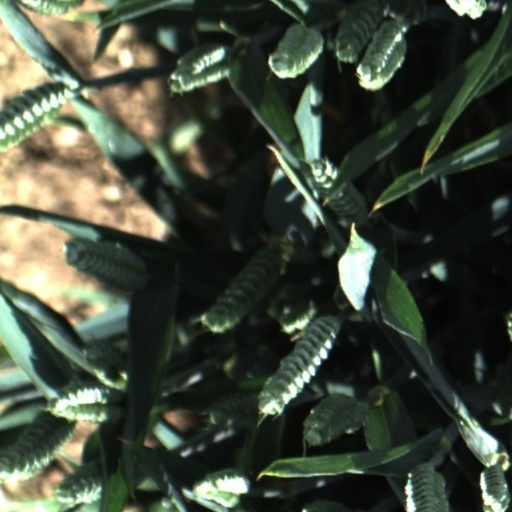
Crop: wheat